Ukrainian nationalism

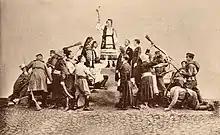
Postcard published by the Ukrainian Brigade, "United Ukrainians defend against both Polish and Russian forces", 1920

With the collapse of the Russian Empire, a political entity which encompassed political, community, cultural, and professional organizations was established in Kyiv from the initiative from the Association of the Ukrainian Progressionists (TUP). This entity was called the Tsentralna Rada (Central Council) and was headed by the historian Mykhailo Hrushevskyi. On 22 January 1918, the Tsentralna Rada declared Ukraine an independent country. However, this government did not survive very long because of pressures not only from Denikin's Russian White Guard but also the Red Army, German, and Entente intervention, and local anarchists such as Nestor Makhno and Green Army of Otaman Zeleny.